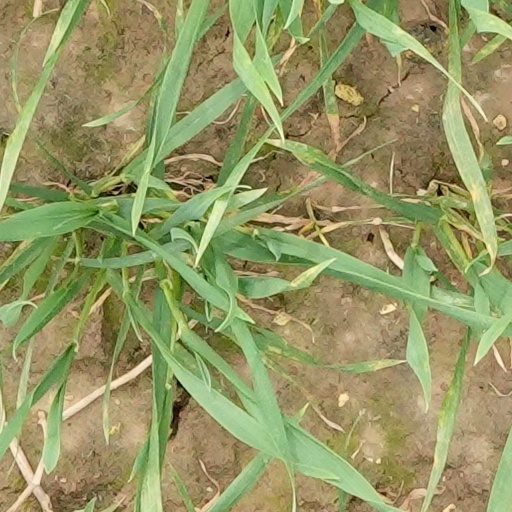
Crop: wheat